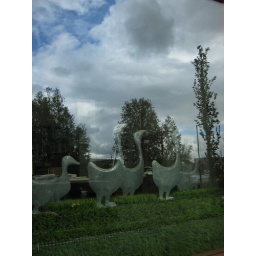
ducks under sky